2010–11 US Città di Palermo season

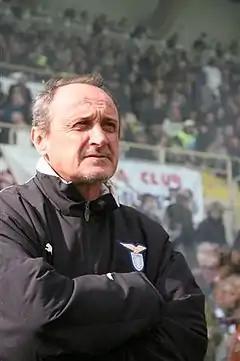
Delio Rossi, the head coach of Palermo until Week 27 and from Week 32.

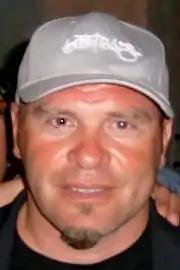
Serse Cosmi was appointed the head coach following Delio Rossi's dismissal, only for 4 Weeks.

Long-time Palermo players Fábio Simplício and Mark Bresciano left the "rosanero" by 30 June after failing to agree for a contract extension with the club. On 29 May 2010 Legea was announced as Palermo's new teamwear sponsor, taking over such duties from Lotto Sport Italia. The club also announced in June 2010 a one-year agreement extension with main sponsor Eurobet.